McIntire Garrison House

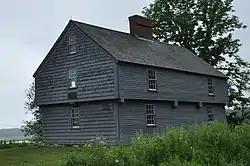
Side view of the house

The McIntire Garrison House is a historic house on Cider Hill Road (Maine State Route 91) in York, Maine. Built in 1712, it is an extremely rare well-preserved example of a New England colonial log garrison house, built by settlers for defense against Native American attacks. The house, possibly the oldest in the state, was designated a National Historic Landmark in 1968.